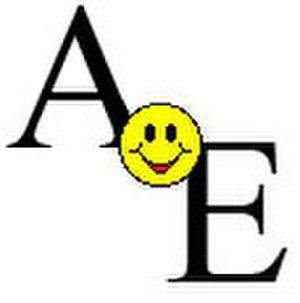
L'Empire aéricain est une micronation fondée en mai 1987, qui ne possède pas de territoire souverain et n'est reconnue par aucun État.